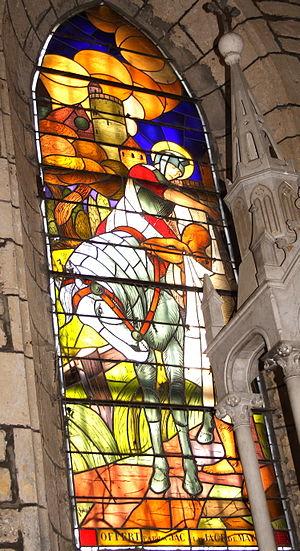
Vitrail du Maître-Autel de l'église de Mayrac (Lot)
Mayrac est une commune française, située dans le département du Lot en région Occitanie. Mayrac est comprise dans l'ancienne province du Quercy, plus précisément dans le Haut Quercy, sur le causse de Martel. La plus ancienne mention de Mayrac date de 930, elle a fait partie de la vicomté de Turenne jusqu'au XVIIIᵉ siècle. Après une brève existence pendant la période révolutionnaire, elle a de nouveau été érigée en commune en 1946. Commune essentiellement rurale à l'activité agricole, loin des grands centres, elle a subi près de deux siècles de baisse démographique, mais l'effectif de sa population croît de nouveau au début du XXIᵉ siècle, en particulier du fait de l'attraction de la zone d'emploi de Brive-la-Gaillarde. Elle est intégrée depuis sa création dans la communauté de communes Causses et Vallée de la Dordogne. Mayrac, située au cœur de la région touristique de la vallée de la Dordogne est une villégiature très proche de hauts lieux du patrimoine national comme Rocamadour, Padirac, Sarlat, Collonges-la-Rouge, etc.